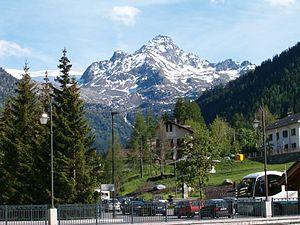
La Thuile est une commune italienne alpine de la haute Vallée d'Aoste.